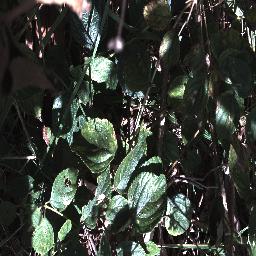
Label: lantana